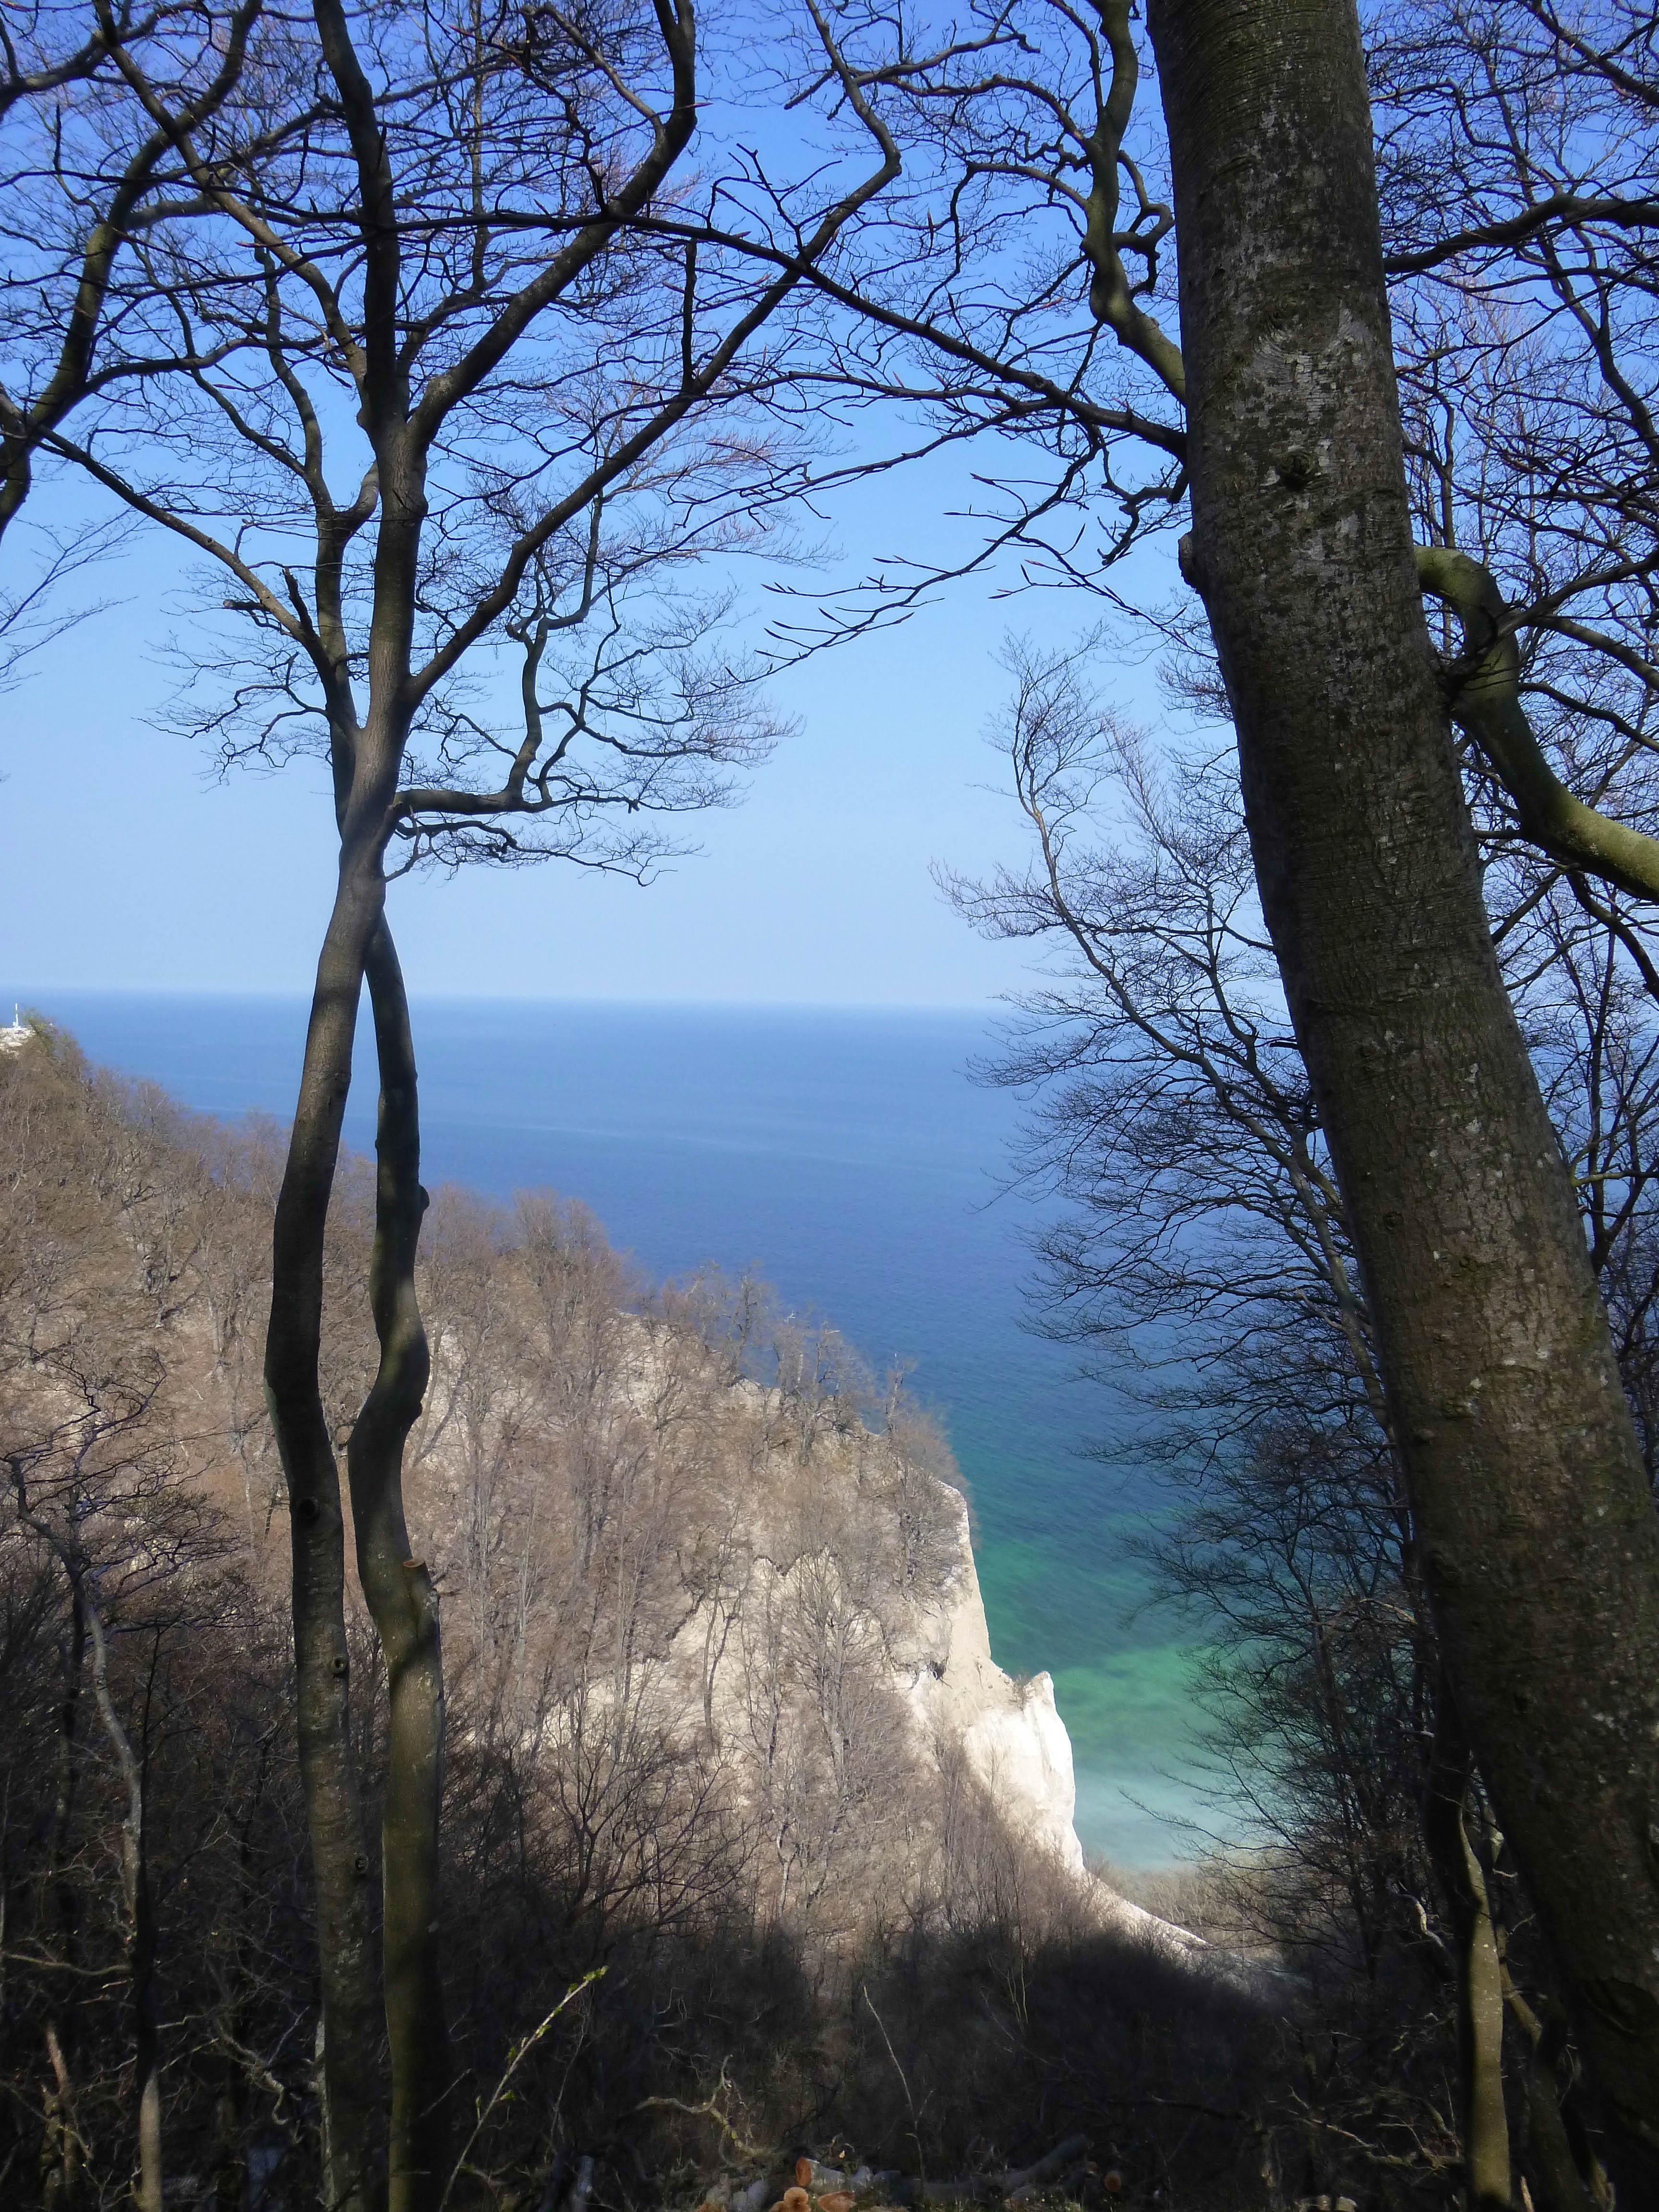
landscape, tree, nature, forest, rock, wilderness, mountain, plant, trail, lake, ridge, denmark, woodland, baltic sea, white cliffs, atmospheric phenomenon, woody plant, m ns klint, moens klint